Charles Lamb

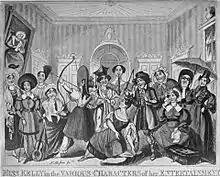
Fanny Kelly "Entertains" from "The Works of Charles Lamb". The original caption said "Mr Lamb having taken the liberty of addressing a slight compliment to Miss Kelly in his first volume, respectfully requests her acceptance of the collection. 7 June 1818."

Later she would come back, and both he and his sister would enjoy an active and rich social life. Their London quarters became a kind of weekly salon for many of the most outstanding theatrical and literary figures of the day. In 1869, a club, The Lambs, was formed in London to carry on their salon tradition. The actor Henry James Montague founded the club's New York counterpart in 1874.